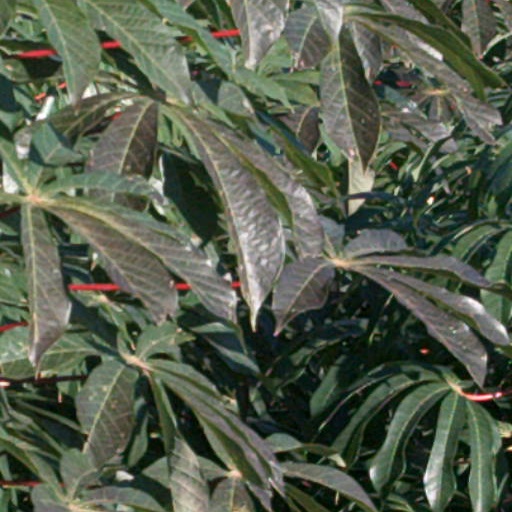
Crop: cassava